Huntington Railroad

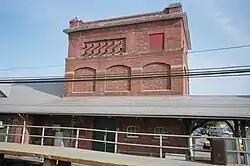
Farmingdale Station still has the supports for Huntington Railroad's overhead wires.

As a cross-island line, the Huntington Railroad served all three Long Island Rail Road stations in its vicinity: Huntington Station, Farmingdale Station and Amityville Station. A tower at Farmingdale Station was the sub-station for powering trolleys. Between Sterling Place and Greene Street in Amityville, another separate ROW leading to a bridge for trolleys over the Montauk Branch existed just along the west side of Amityville Station. In addition, Amityville Station also provided a connection to the Amityville Line of the Babylon Railroad, which was established in 1910, and lasted two years after the original line of the Babylon Railroad ceased to operate.